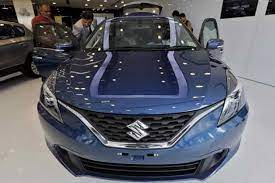
Vehicle type: Cars